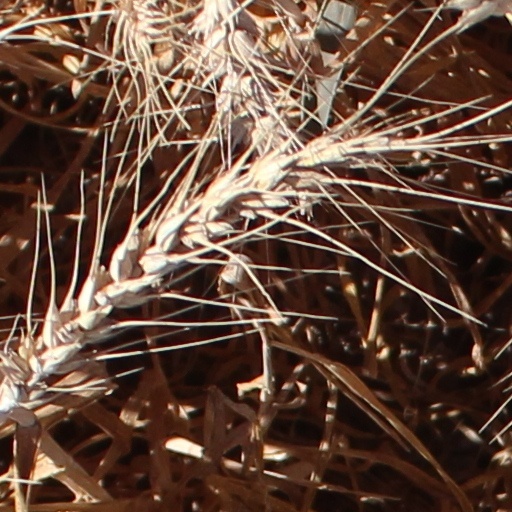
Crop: wheat